Morley Harps

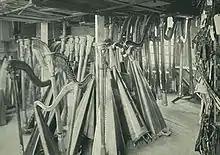
The Morley workshop in the 1890s.

George Morley (1790–1852) first married Ann Harker (1817–1837) and married a second time Mary Ann Killick Kent (1846–1895). It was from the second marriage that Joseph George Morley was born.